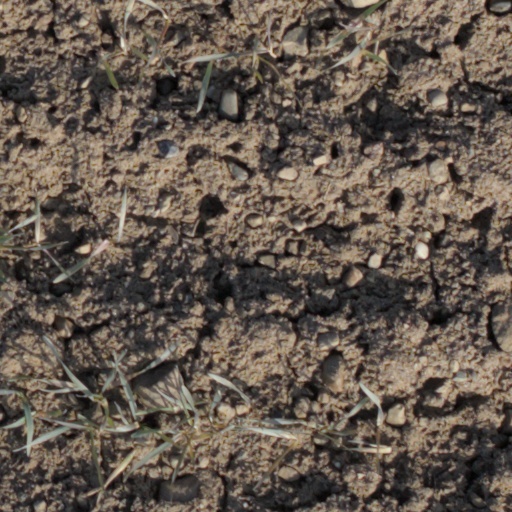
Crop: wheat